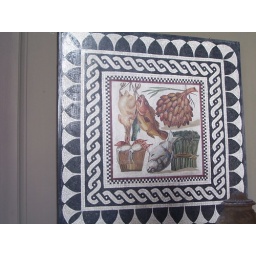
Mosaic used in ancient Rome. This mosaic was used outside of a fish market at one time.